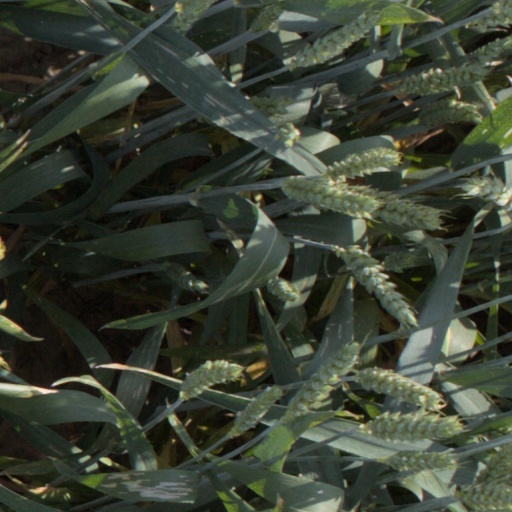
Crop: wheat